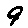
Label: 9